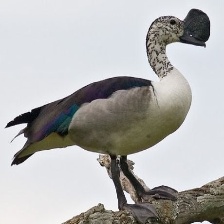
Species: KNOB BILLED DUCK
Scientific name: SARKIDIORNIS MELANOTOS
ImageNet parent category: drake